Some Velvet Morning (band)

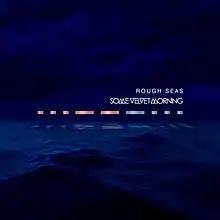
'Rough Seas' album cover

All songs written by Desmond Lambert, Rob Flanagan & Gavin Lambert. Produced by Desmond Lambert. Executive Producers: Rik Simpson & Some Velvet Morning. Mastering by Emily Lazar & Chris Allgood at The Lodge, New York. Additional Musicians: Paul Jones (Harmonica) * Kele Le Roc (Backing Vocals) ** Chris Stopa +